Ozone Disco fire

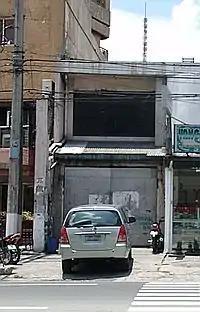
The Ozone Disco building in Timog Avenue, Quezon City, in 2008. The site was never restored after the fire and demolished in March 2015.

The Ozone Disco fire in Quezon City, Philippines, broke out on March 18, 1996, leaving at least 162 people dead. It is officially acknowledged as the worst fire in Philippine history, and among the 10 worst nightclub fires in the world.